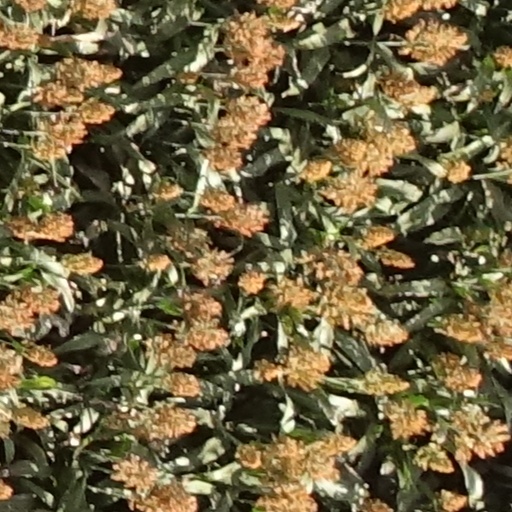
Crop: sorghum